Monterey County Superior Court

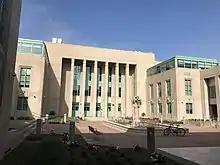
Memorial courtyard and fountain in the 1937 courthouse, marking the site of the 1879 courthouse (2013)

In Salinas, the county board of supervisors purchased a two-story wooden building on Main Street to serve as the court house on February 8, 1873; they paid Henry Myers . It was characterized as "an old rattle-trap of a building" which was destroyed by fire on January 7, 1877. It was replaced by "a splendid two-story brick court house with centre cupola", accepted on March 13, 1879. The 1879 courthouse was designed by L. Goodrich and constructed by Jacob Lanjen (or Lenzen), with the total cost being approximately .